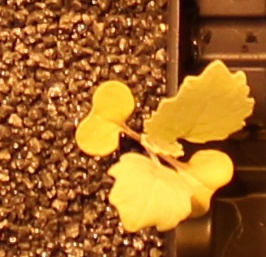
Label: Canola